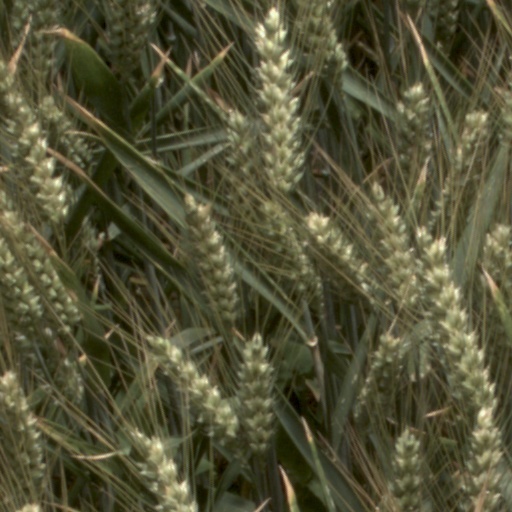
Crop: wheat